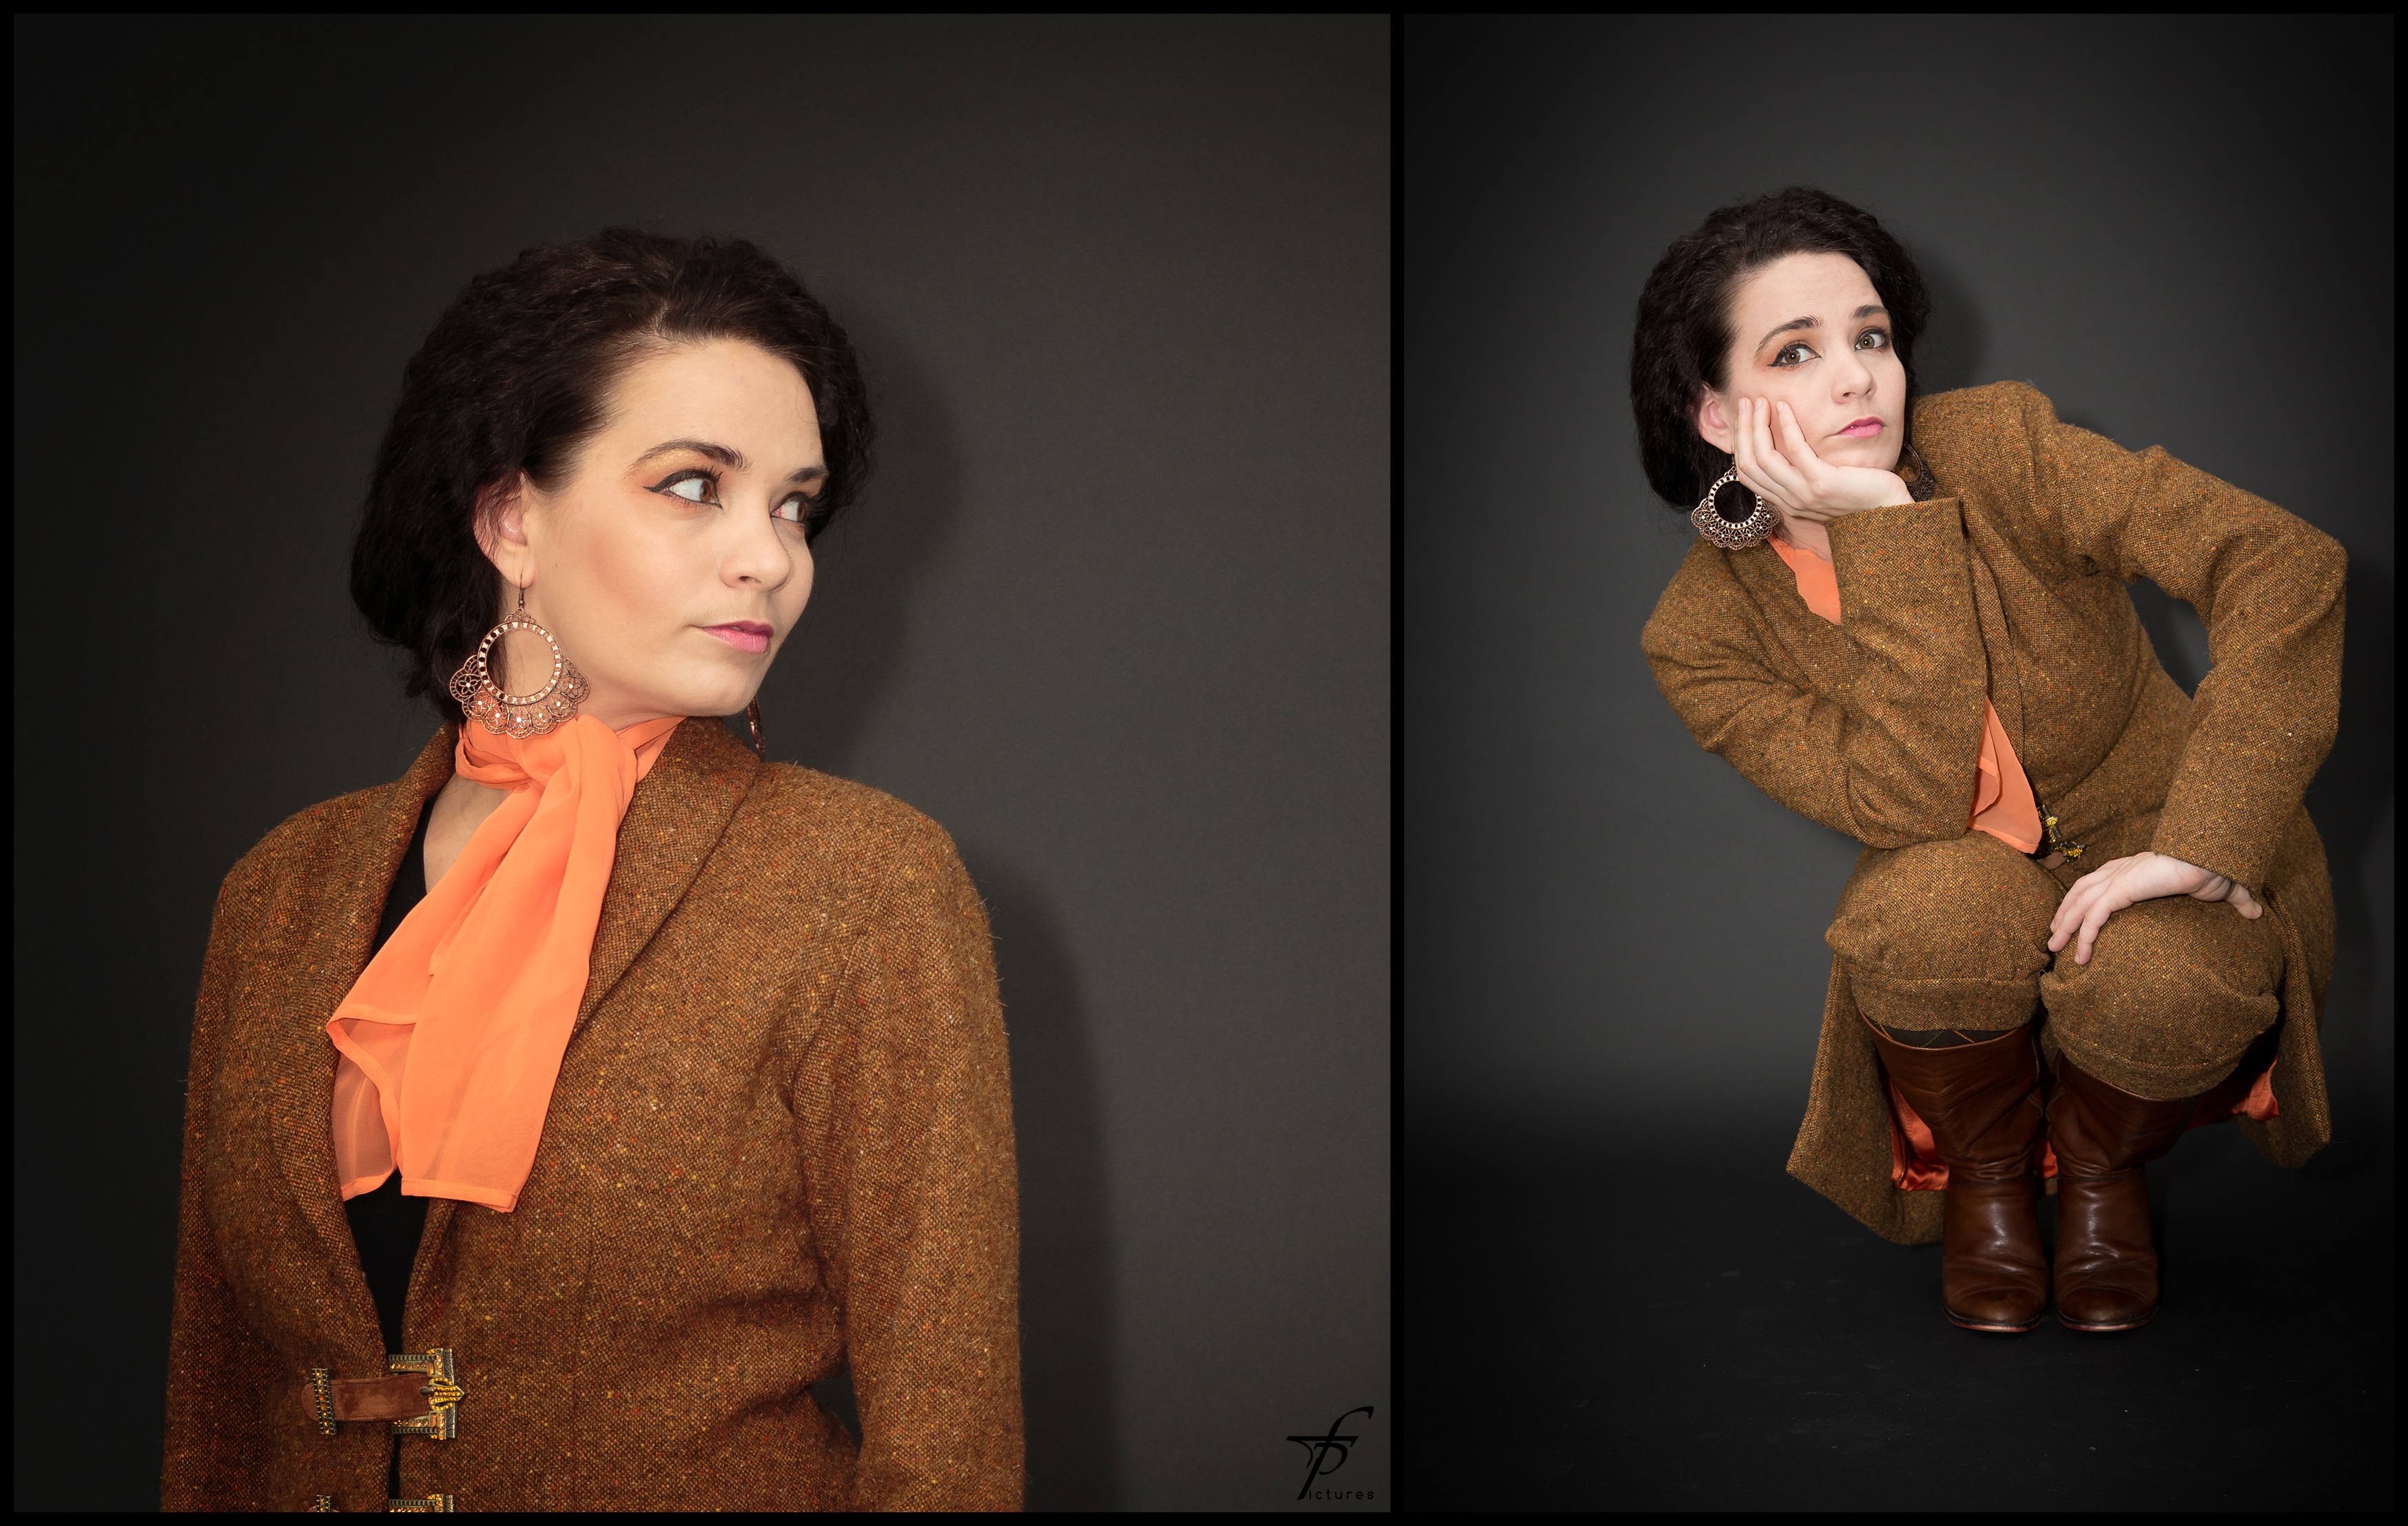
girl, woman, photography, brunette, portrait, model, studio, fashion, outerwear, posing, dress, photo shoot